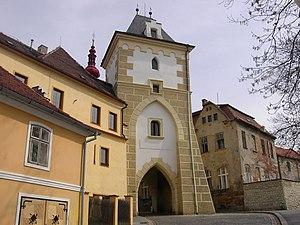
Žatec est une ville du district de Louny, dans la région d'Ústí nad Labem, en Tchéquie. Sa population s'élevait à 19 142 habitants en 2018.
Cet article recense les sites inscrits au patrimoine mondial en Tchéquie.